Thomas Sowler

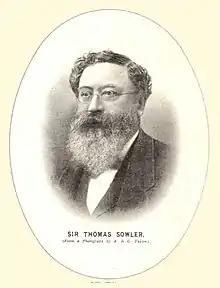
Thomas Sowler (1818-1891), Manchester newspaper proprietor

Sir Thomas Sowler (7 July 1818 – 4 April 1891) was an English newspaper proprietor in Manchester.